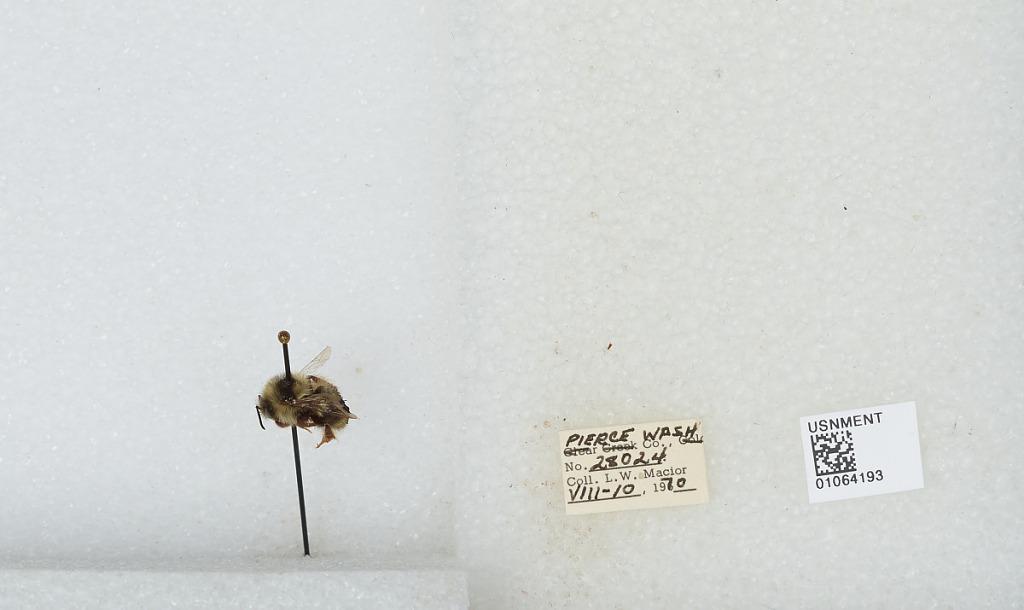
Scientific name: Bombus bifarius nearcticus
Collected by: L. Macior
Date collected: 1970-8-10
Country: United States
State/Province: Washington
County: Pierce
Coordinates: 47.05, -122.12